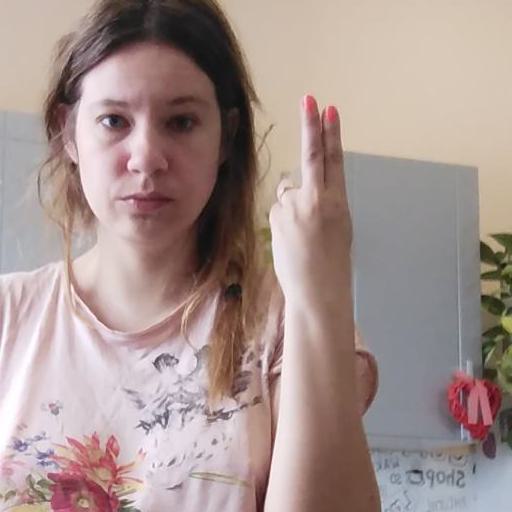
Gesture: two_up_inverted